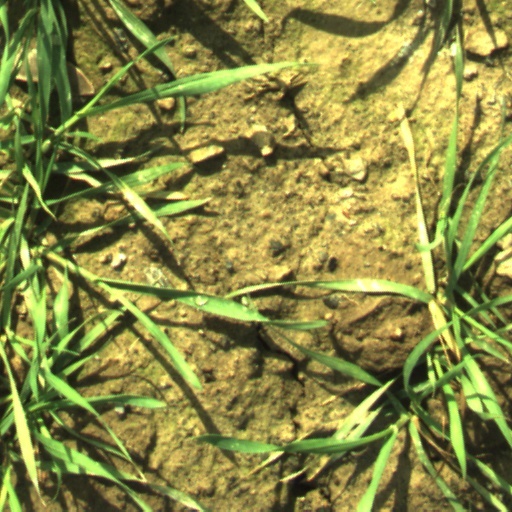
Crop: wheat